Pottery Cottage murders

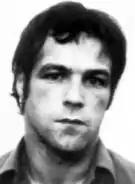
William Hughes

William Thomas Hughes was born on 8 August 1946 in Preston, Lancashire. He was the first of six children born to Thomas Hughes and his wife Mary. Hughes had little interest in his education; his academic performance was poor and he was prone to antisocial behaviour and petty criminality from a young age, being first arrested upon a charge of theft at the age of fourteen. He failed to hold down a job for any lasting duration after leaving school at age 15. Hughes' escalating criminal behaviour resulted in spells in approved school and, later, borstal. He received the first of multiple prison sentences in 1966. As the majority of his criminal offences involved violence, he gradually earned the nickname "Mad Billy".